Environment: lab
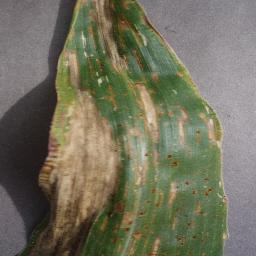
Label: gray_leaf_spot